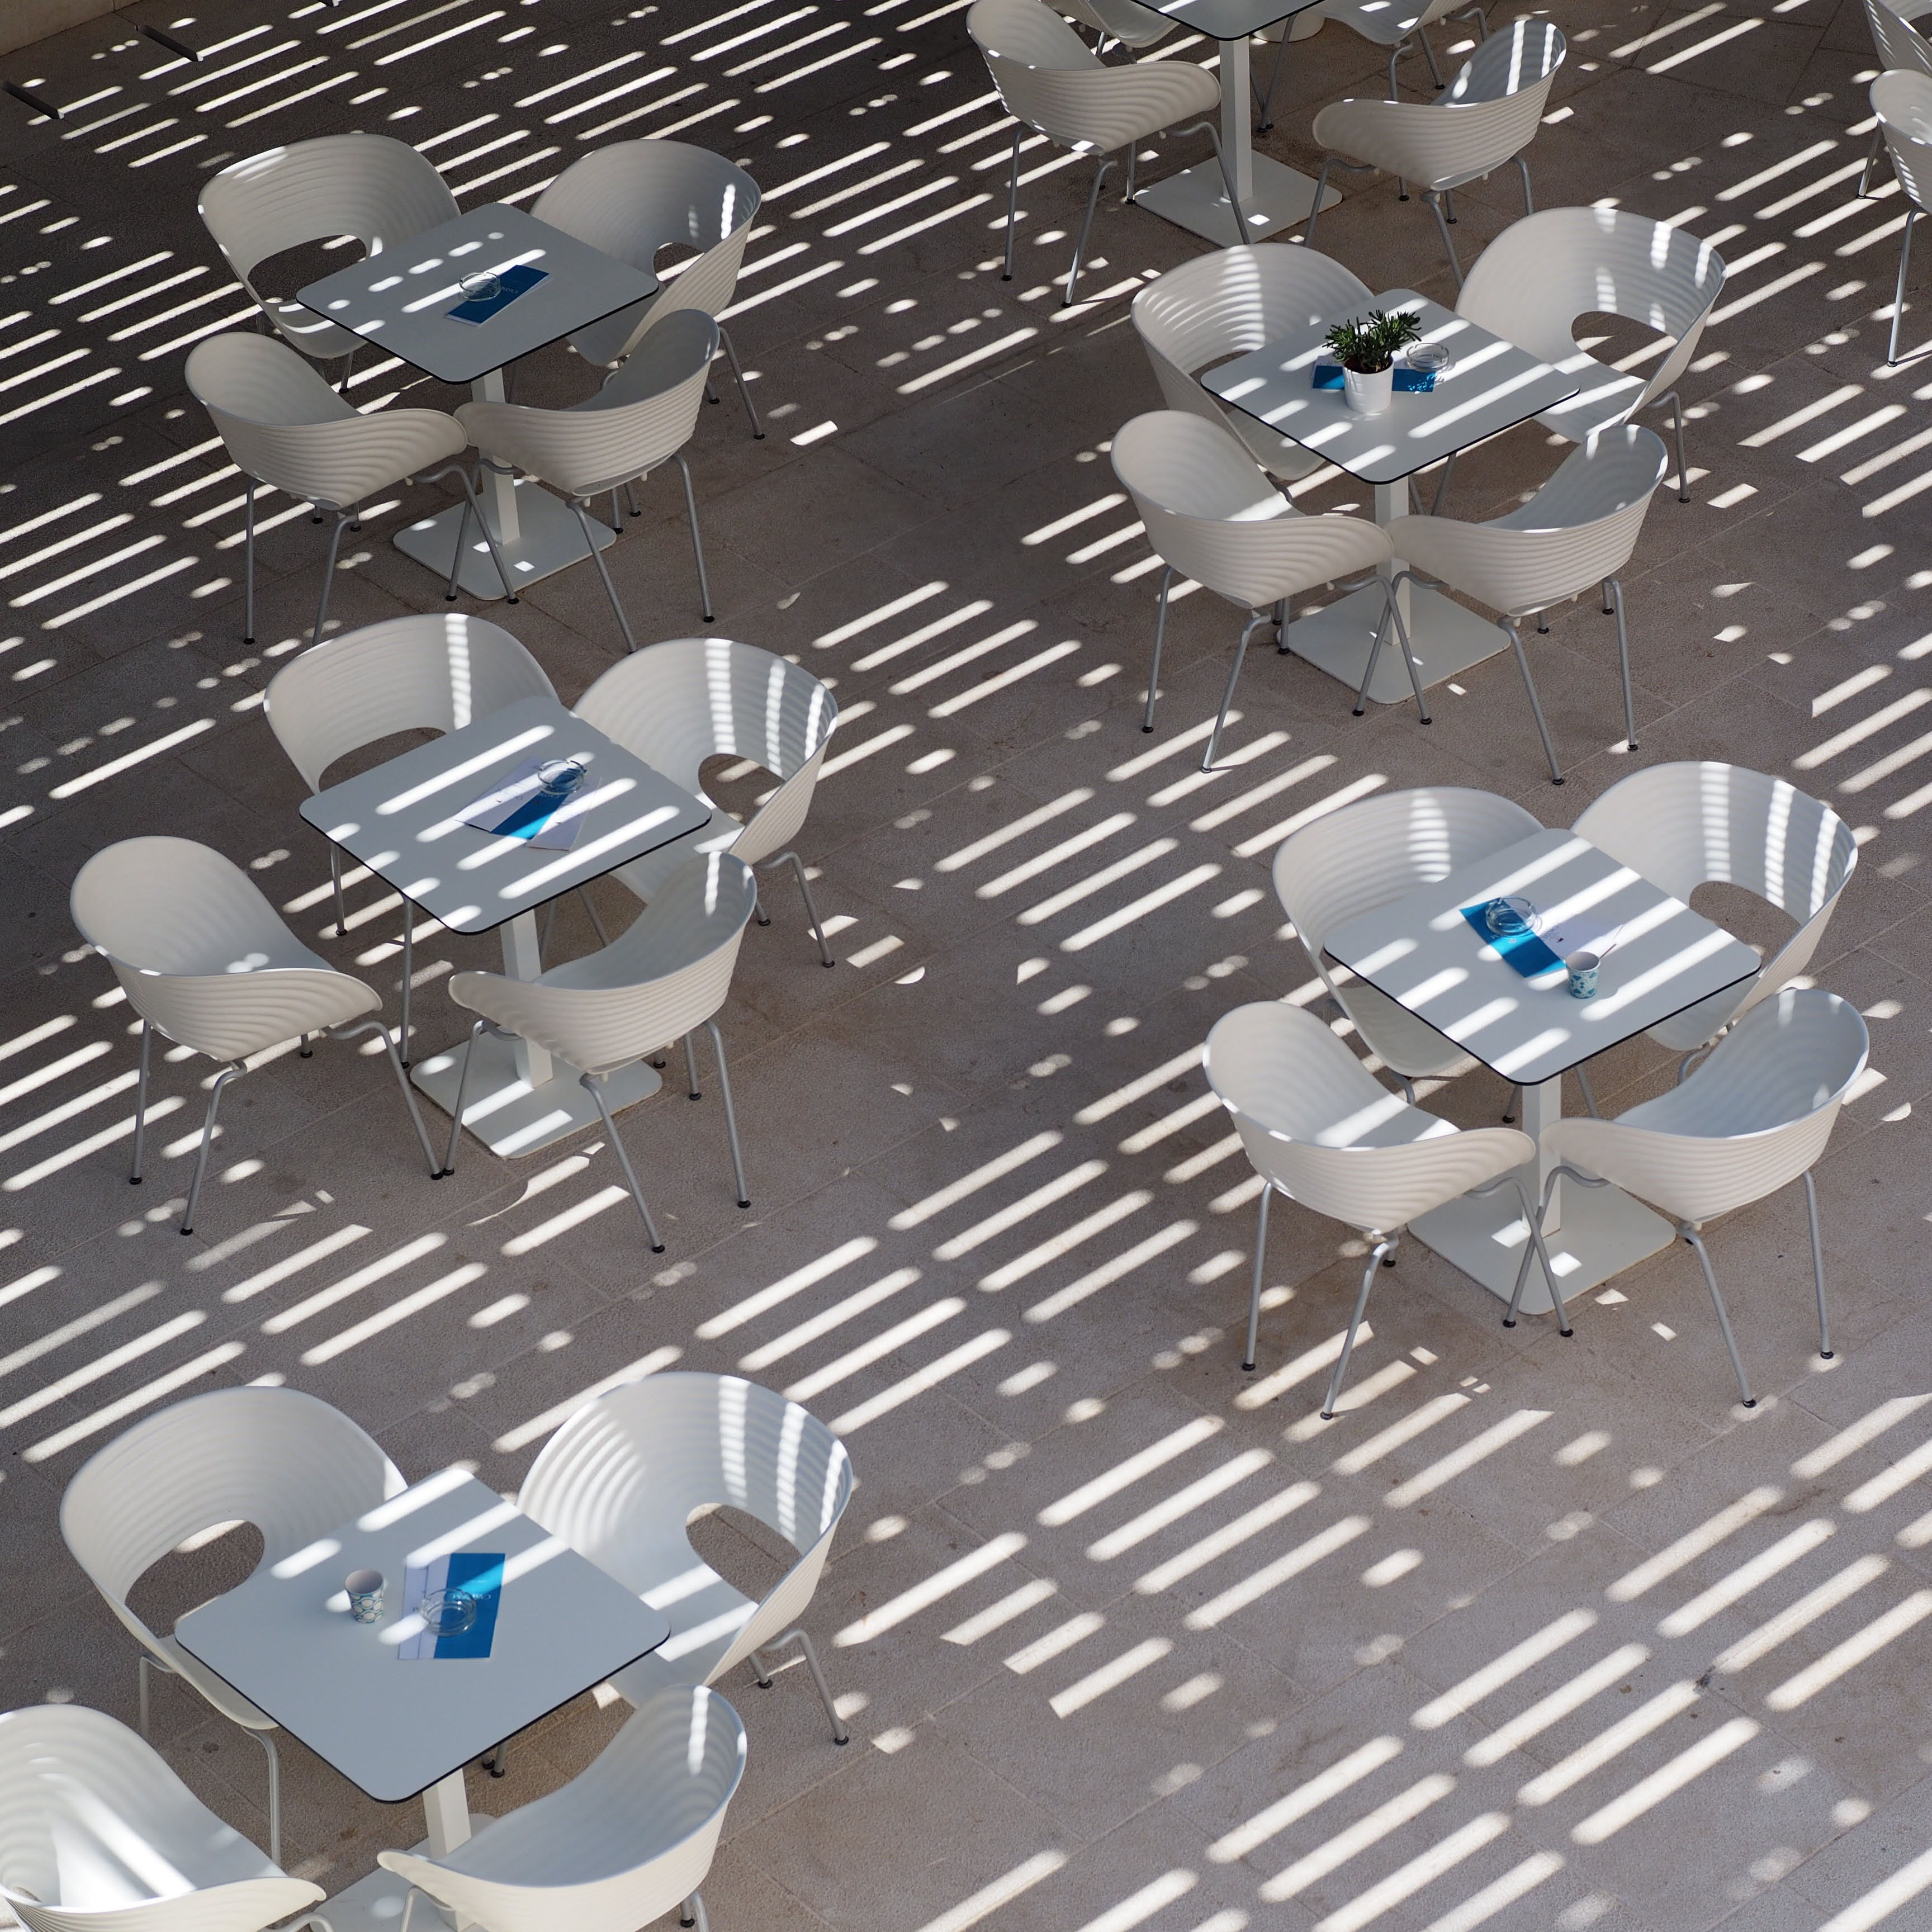
table, sun, white, summer, shadow, furniture, chrome, design, silver, street cafe, dining tables, hispanic